The Hoaxters

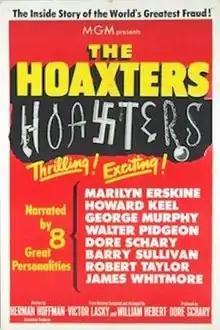
Theatrical Film Poster

The Hoaxters is a 1952 American documentary film about the threat posed by communism to the American way of life. It was nominated for an Academy Award for Best Documentary Feature. The Warner Home Video DVD release of the 1998 CNN documentary "The Cold War" in 2012 included this film as a special feature. According to MGM records, the film earned $167,000 in the US and Canada and $10,000 elsewhere.